Walthamstow (UK Parliament constituency)

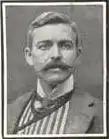
Bellairs

Another General Election was required to take place before the end of 1915. The political parties had been making preparations for an election to take place and by the July 1914, the following candidates had been selected;